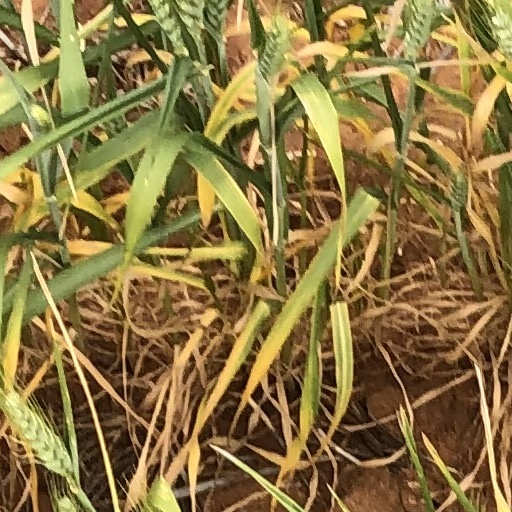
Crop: wheat